The Chemical History of a Candle

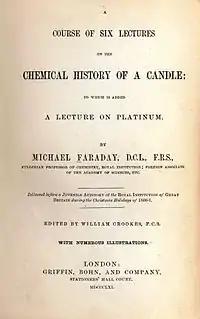
Title page to the first edition

According to Bill Griffith, F.R.S.C., of Imperial College London: